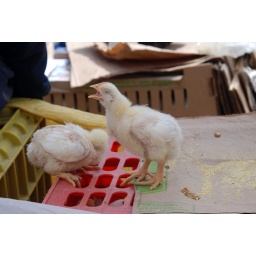
A chick adds its voice to the Saturday animal market in Otavalo.